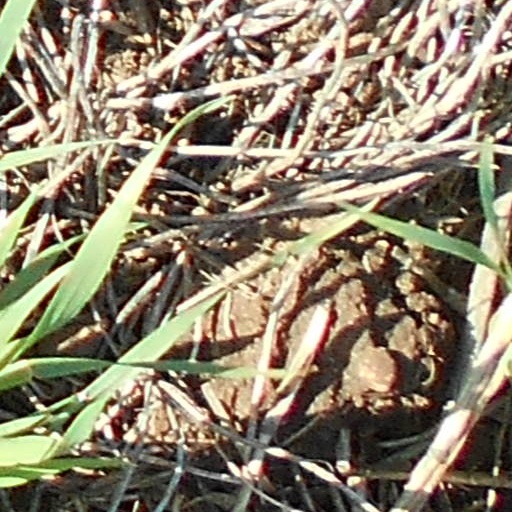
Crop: wheat